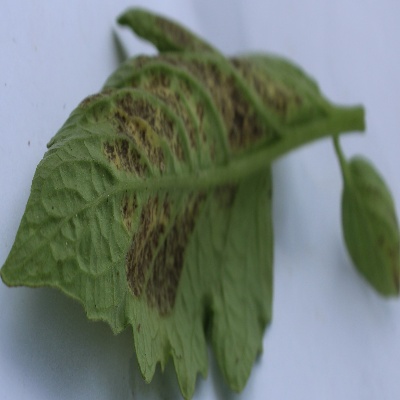
Crop: Tomato
Condition: septoria leaf spot